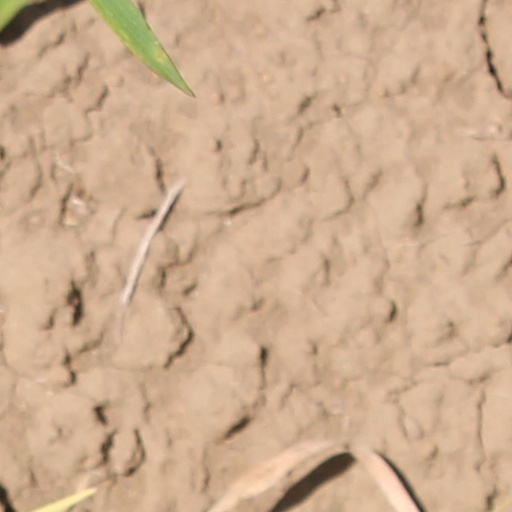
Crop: wheat